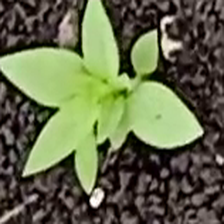
Weed species: Kena_(Commplina_benghalensio)